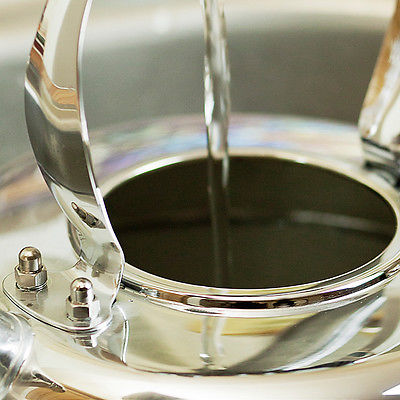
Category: kettle